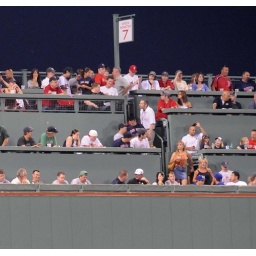
Roger Clemens spotted sitting in the Green Monster seats at Fenway Park in a game featuring the Red Sox and the Dodgers.